Afar people

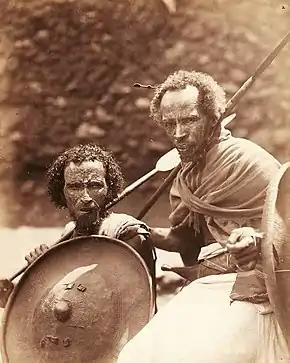
Portrait of two Afar men in traditional attire, 1888.

Afar society has traditionally been organized into independent kingdoms, each ruled by its own Sultan. Among these were the Sultanate of Aussa, Sultanate of Girrifo/Biru, , , and . In 1577, the Adal leader Imam Muhammed Jasa moved his capital from Harar to Aussa in modern Afar region. In 1647, the rulers of the Emirate of Harar broke away to form their own polity. Harari imams continued to have a presence in the southern Afar Region until they were overthrown in the eighteenth century by the Mudaito dynasty of Afar who later established the Sultanate of Aussa. The primary symbol of the Sultan was a silver baton, which was considered to have magical properties.